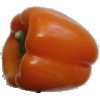
Label: orange_pepper